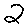
Label: 2